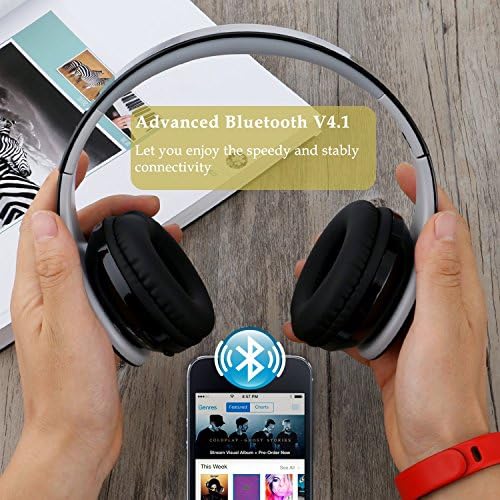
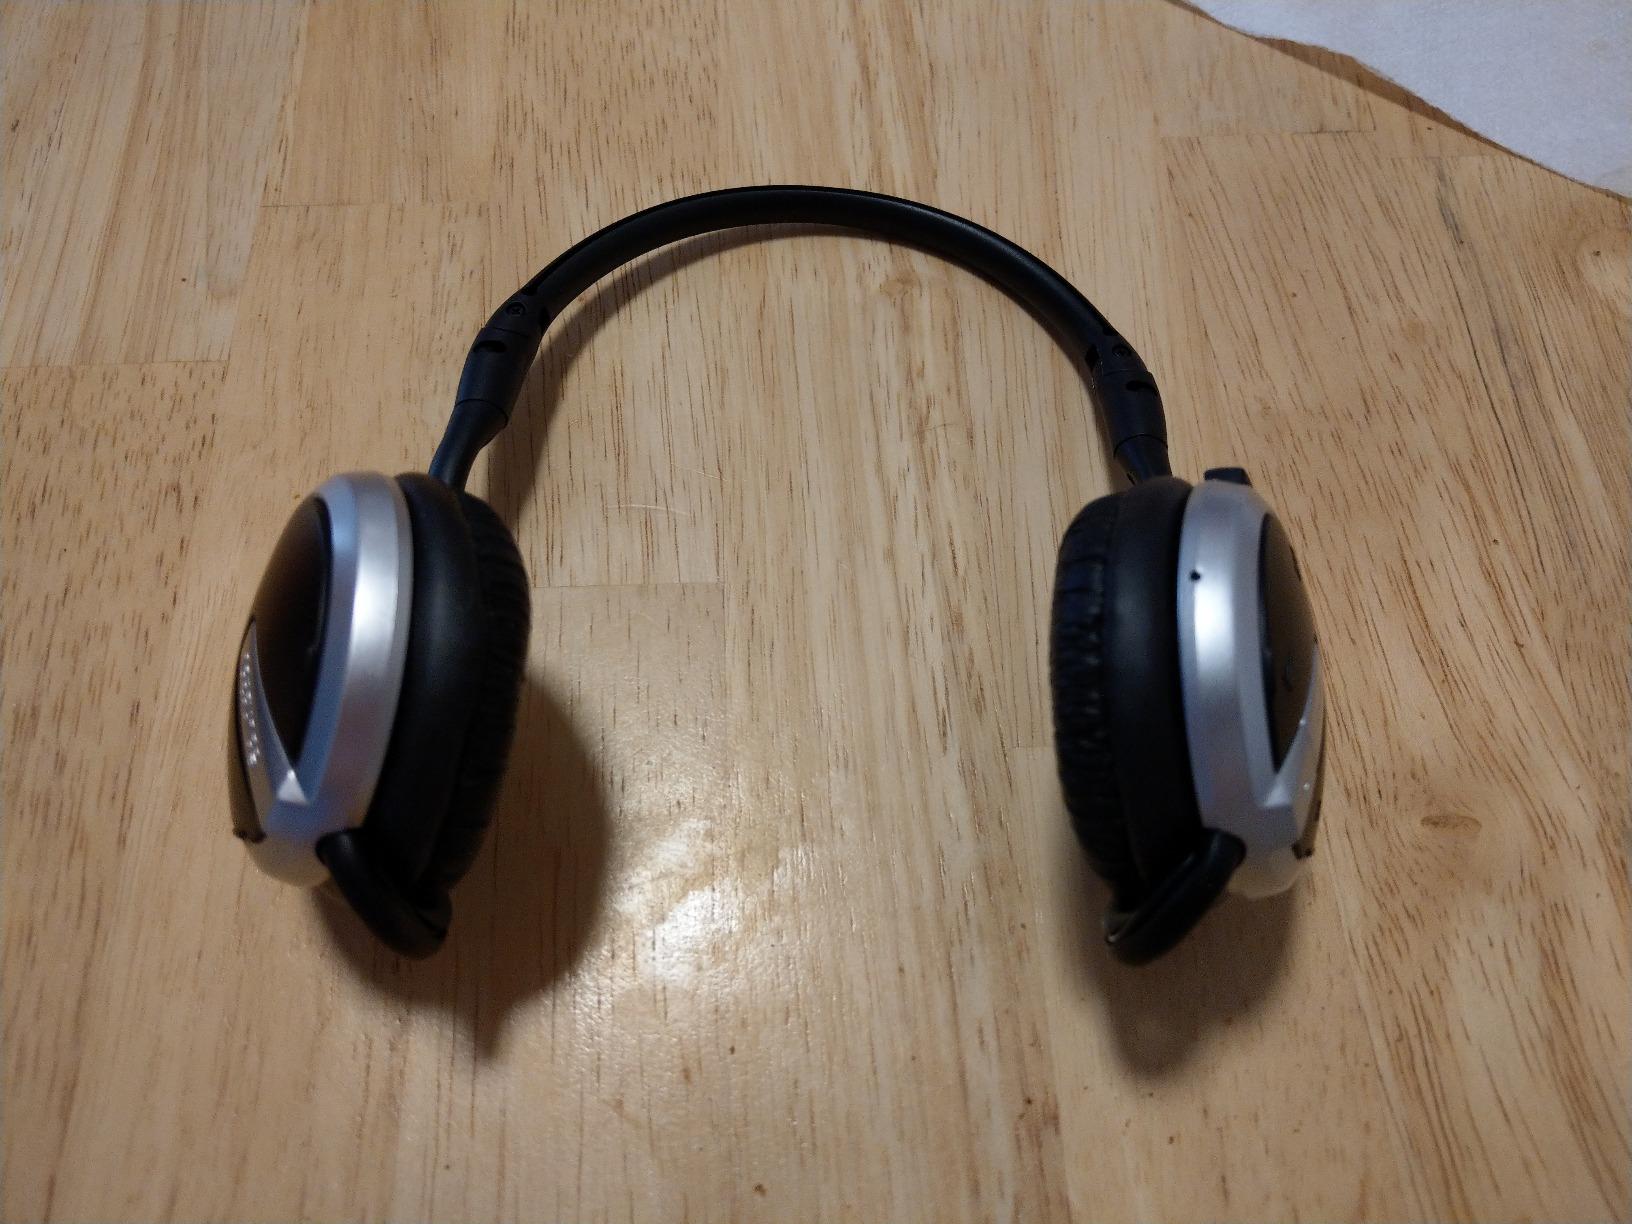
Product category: headphones
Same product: no